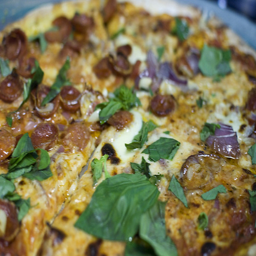
A large serving of pizza topped with meat, cheese, and spinach.
Close-up of a pizza prepared with cooked vegetables.
A pizza topped with cheese, vegetables and greens.
Pizza with green leaves on it laying on a plate.
A pizza topped with cheese, spinach and pepperoni.